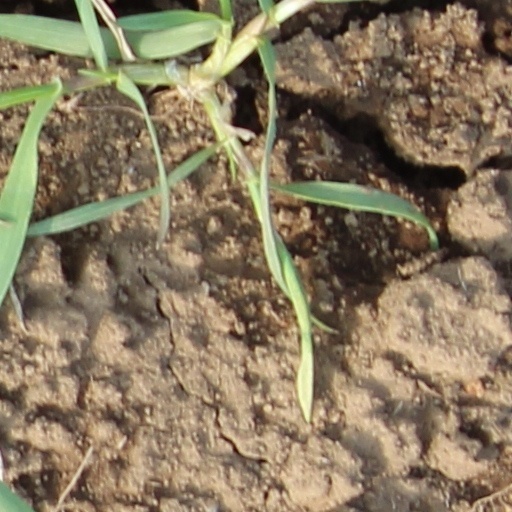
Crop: wheat